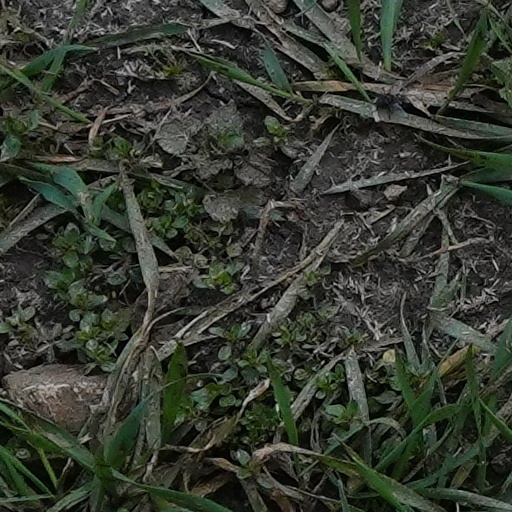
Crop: wheat